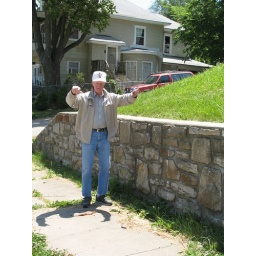
When he was a little boy, Dad drove his pedal car across the grass and over this wall!